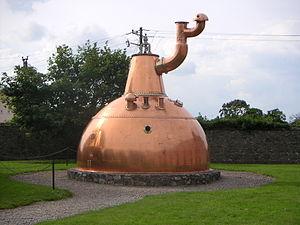
Alambic historique de la distillerie de Middletown (wiskeys Jameson) dans le comté de Cork
L'Irish whiskey est le terme générique pour parler des différents types de whiskeys fabriqués dans l'île d'Irlande. L'Irish whiskey est une eau-de-vie fabriquée par distillation de céréale, en particulier l'orge, mais pas seulement. La définition légale du whiskey irlandais a été édictée par l'Irish Whiskey Act du 10 décembre 1980, et son indication géographique protégée est entrée en vigueur le 30 octobre 2015. Les Irlandais se veulent les inventeurs du whisky maintenant généralement synonyme d'Écosse. Pourtant la réalité est beaucoup plus complexe et incertaine.